Birmingham Tattoo

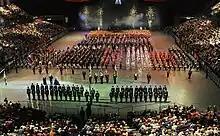
Birmingham International Tattoo

The Birmingham Tattoo is held annually at the Resorts World Arena, in Birmingham, England. The military tattoo features massed military bands, and displays. The event takes place for two performances in February each year. The event has been held since 1989 and has attracted performers from the United States, Europe and Russia as well as British bands from the Royal Marines, Coldstream Guards, King's Division and Gurkhas. The Birmingham Tattoo features traditional military music, field gun racing, dancers, dog display teams and one of the largest gatherings of standard bearers with around 100 standards on parade at each performance. Each year the event raises money at each performance for the Royal Star and Garter Homes who provide care homes for disabled ex-Service men and women. Over £126,000 has been donated to the charity since 2008.